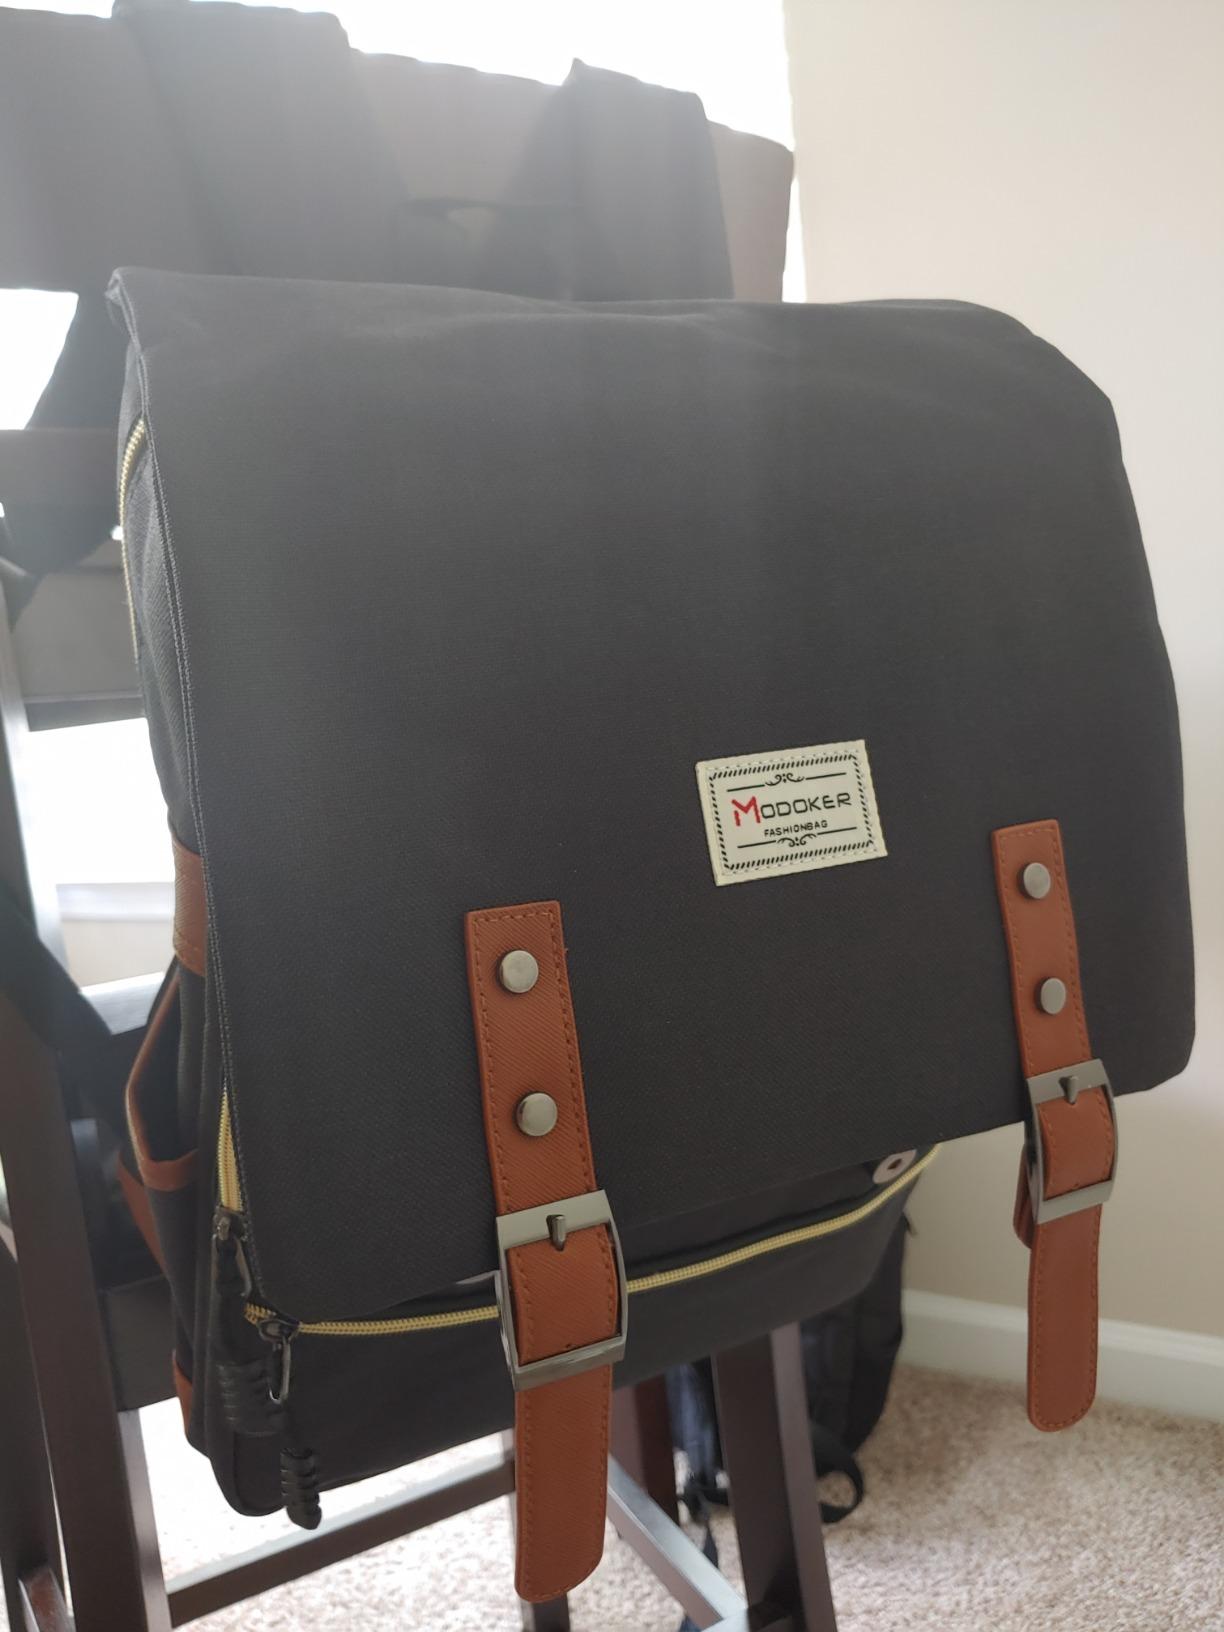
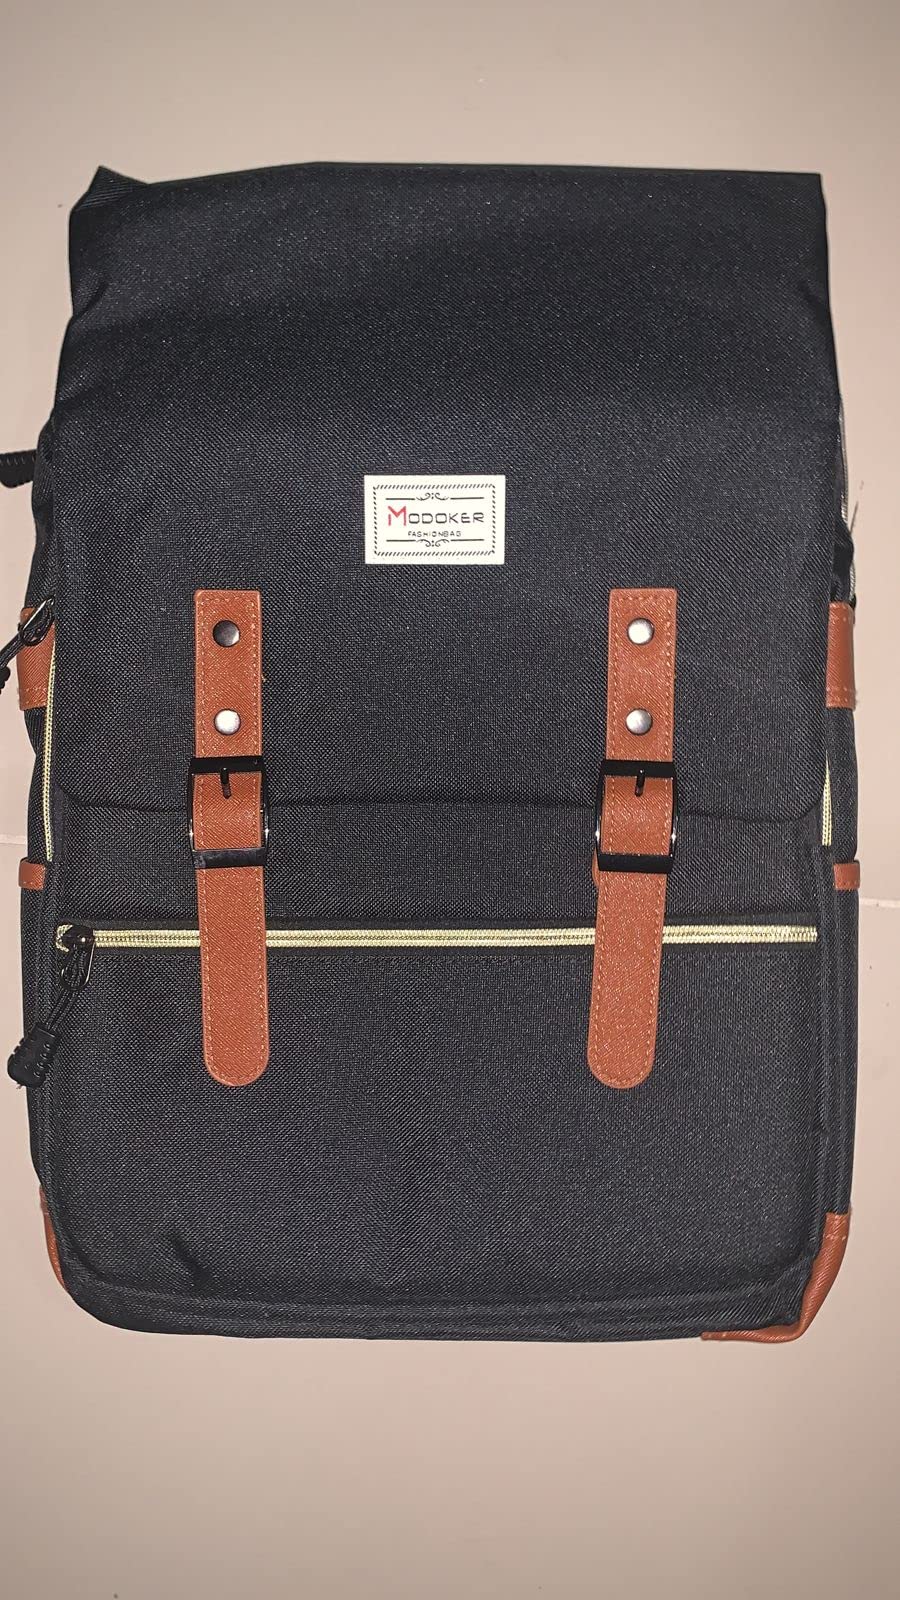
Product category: bag
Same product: yes